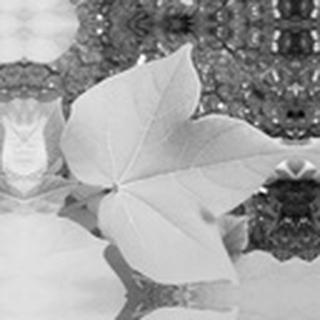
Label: healthy_cotton